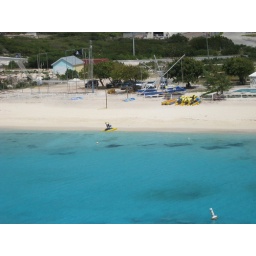
water bike in Grand Turk